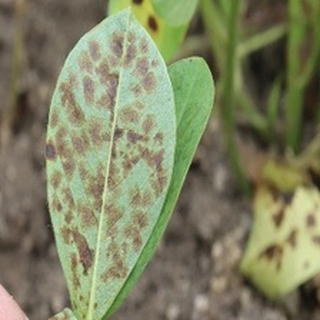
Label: groundnut_rust